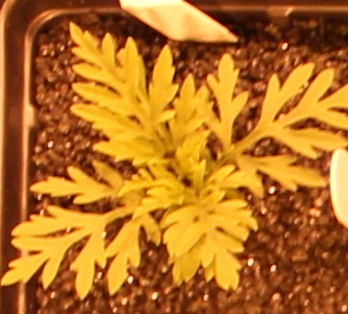
Label: Ragweed